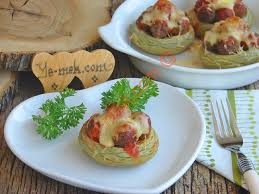
Yemek: enginar